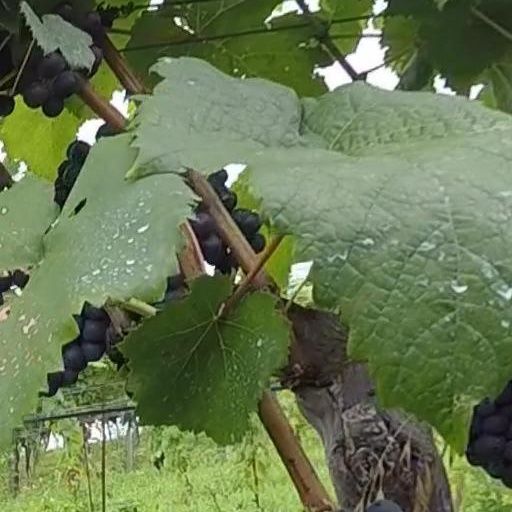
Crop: grape